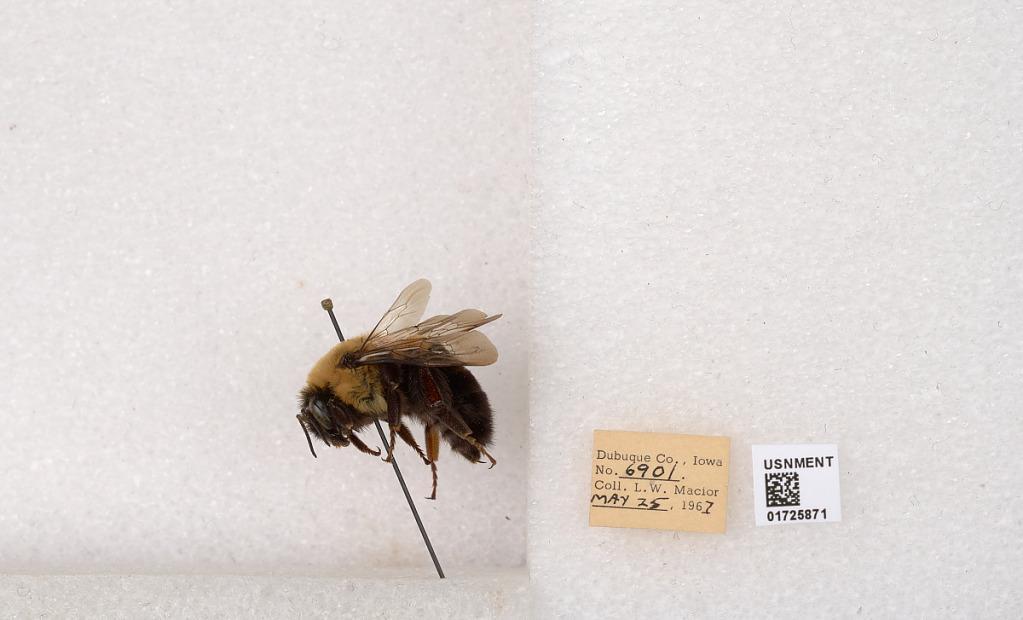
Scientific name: Bombus impatiens Cresson
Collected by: L. Macior
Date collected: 1967-5-25
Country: United States
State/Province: Iowa
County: Dubuque
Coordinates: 42.4688, -90.8825